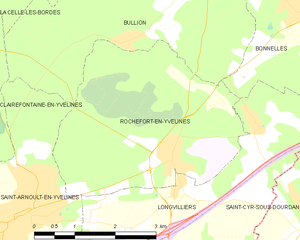
Carte des communes françaises Rochefort-en-Yvelines